Religion in Malaysia

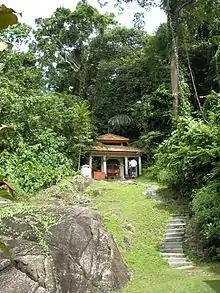
A Datuk shrine on Pangkor Island

The majority of the Tamils who make up 9% of Malaysia's population practice Hinduism. Hinduism was influential prior to Islam, but current adherents are mostly descended from migrant communities from Tamil Nadu who came to Malaya to work on British rubber plantations. A small community of migrants from North India also exists.